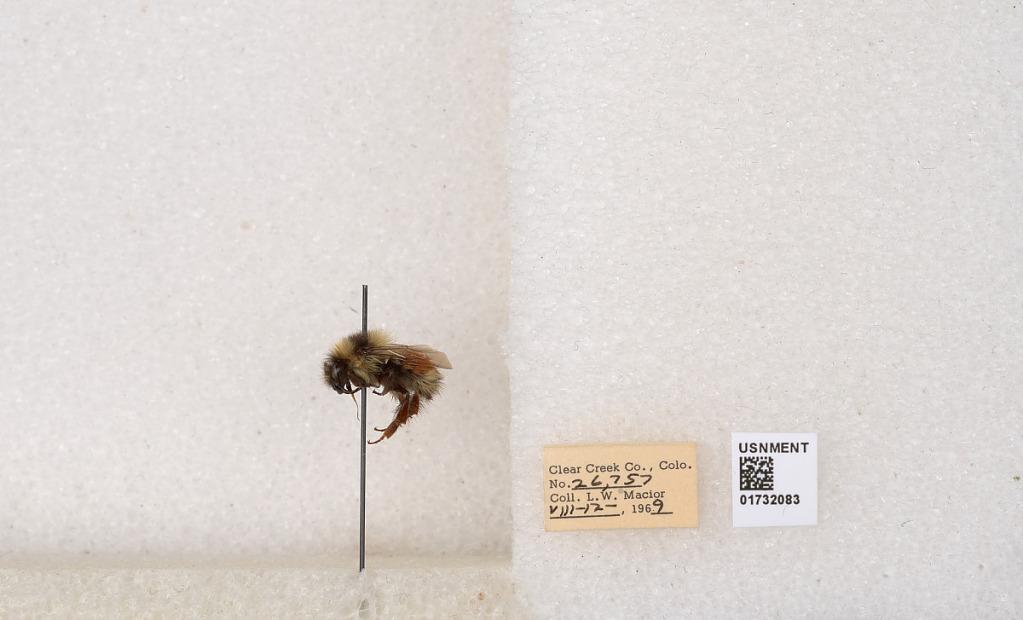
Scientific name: Bombus (Pyrobombus) sylvicola Kirby
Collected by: L. Macior
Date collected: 1969-8-12
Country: United States
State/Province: Colorado
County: Clear Creek
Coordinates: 39.7006, -105.694